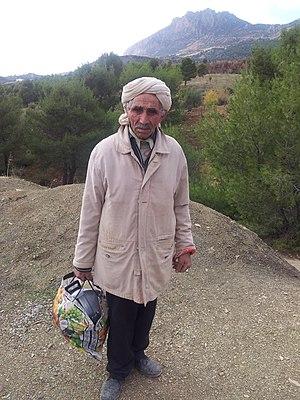
Un vieil homme Beni-Ouragh de Ouarsenis (Algérie)
Ammi Moussa, est une commune algérienne. Située à 71 km du chef-lieu de la wilaya de Relizane, elle s'étend sur une superficie de 173,55 km² et compte 11 258 habitant en 1987 et 28 962 habitants en 2000. Elle est le chef-lieu d'une daïra depuis 1987, qui regroupe les communes d'El Oueldja, Ouled Aiche et El Hassi. Un marché local assez important se tient tous les jeudis depuis 1880.
Les Beni-Ouragh ou Aït Ouragh sont une tribu d'origine berbère de l'Ouarsenis en Algérie, située précisément dans la région d'Ammi Moussa qui s'est élevée sur leur territoire à l'endroit nommé jadis Khamis. La tribu se compose de 23 âarch.